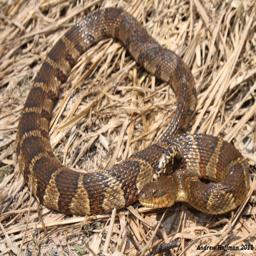
Animal: snakes